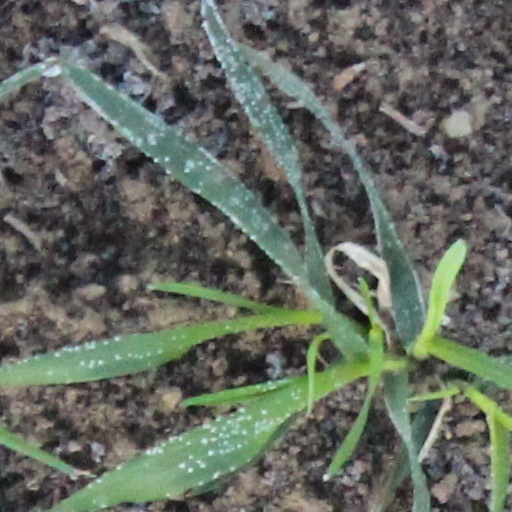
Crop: wheat